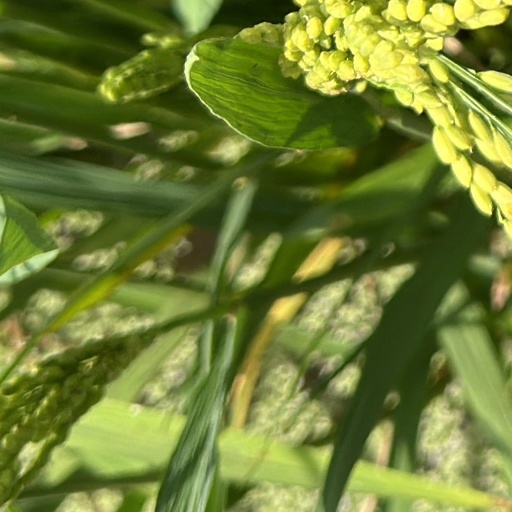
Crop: rice